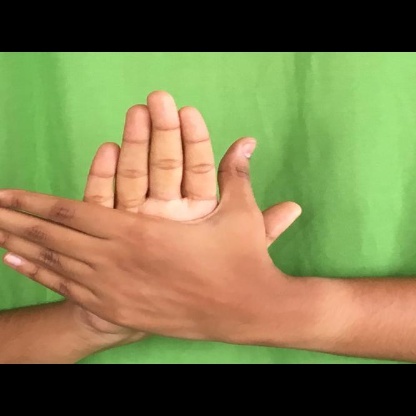
Mudra: Chakra